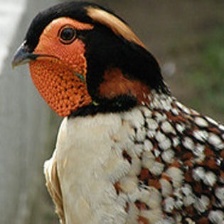
Species: CABOTS TRAGOPAN
Scientific name: TRAGOPAN CABOTI